Lake Xochimilco

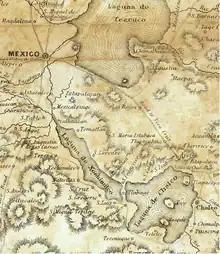
Lake Xochimilco, in a detail from the 1847 Bruff/Disturnell map

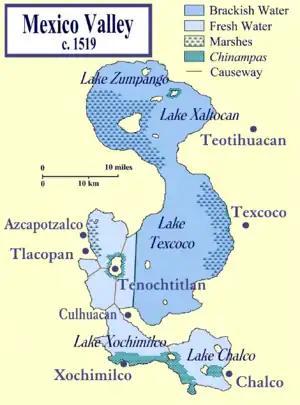
The Valley of Mexico at the time of the Spanish conquest,

Lake Xochimilco is an ancient endorheic lake, located in the present-day Borough of Xochimilco in southern Mexico City. It is the last remaining habitat of the axolotl.